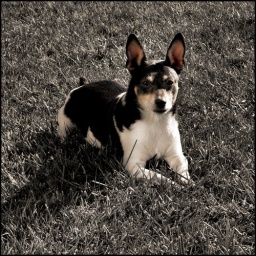
trapper basking in the sun while we decorated the outside christmas tree at my parent's house in pa